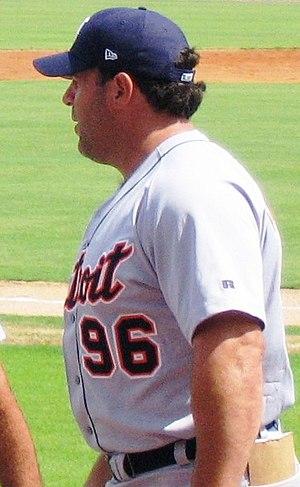
Peter Joseph Incaviglia est un ancien joueur des Ligues majeures de baseball ayant évolué au poste de voltigeur de gauche de 1986 à 1998.